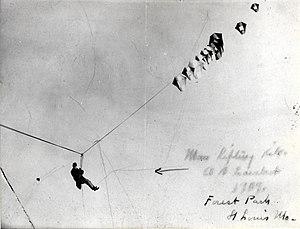
Albert Bond Lambert, né le 6 décembre 1875 à Saint-Louis et mort le 12 novembre 1946 à Saint-Louis, est un aviateur, aérostier et pionnier de l'aéronautique ainsi qu'un golfeur américain.